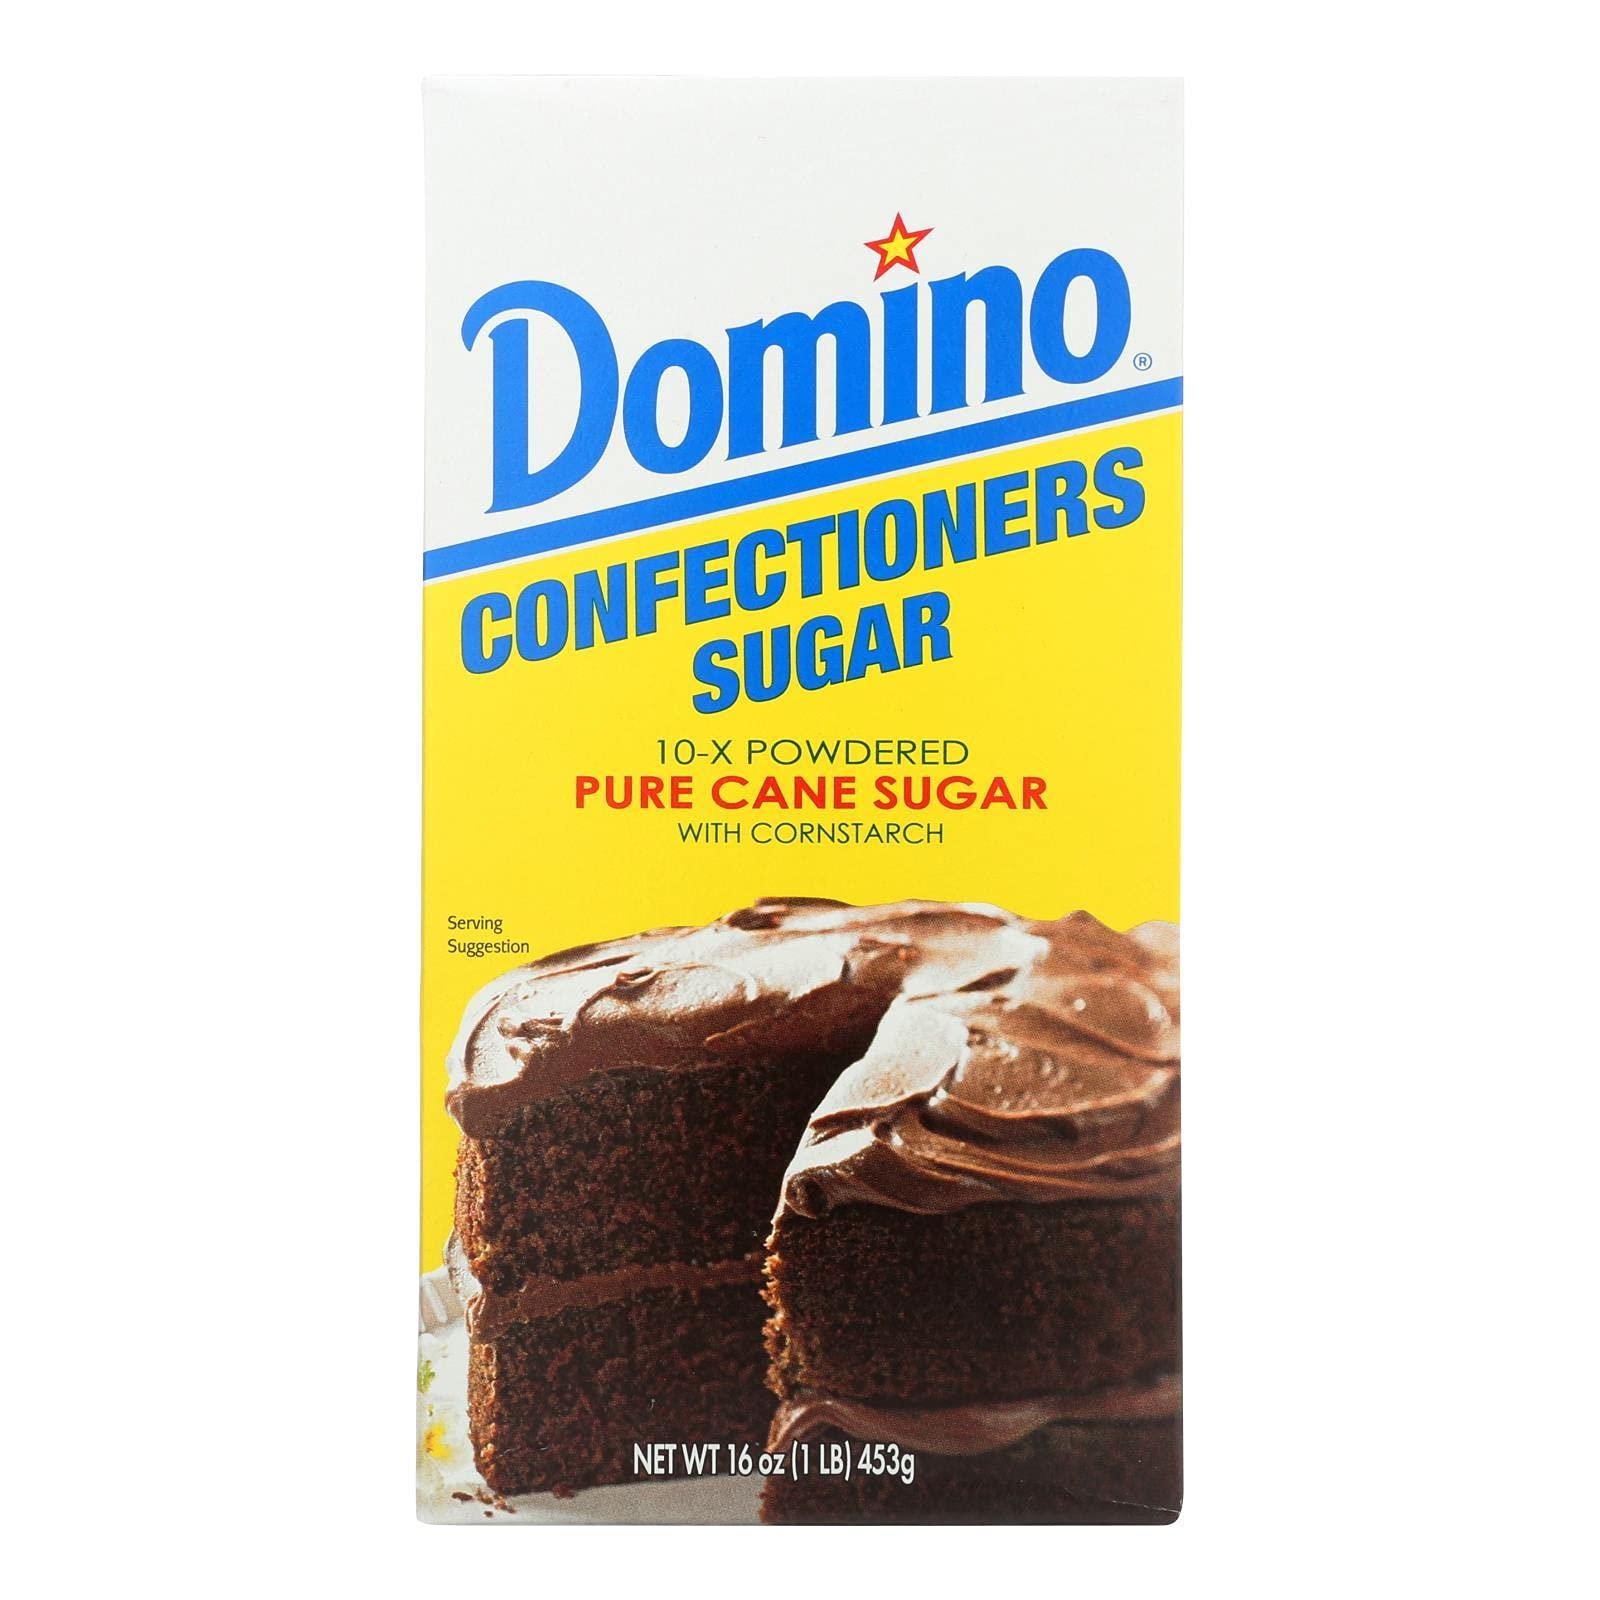
Item Name: Domino Sugar, Confectioners, 16-Ounce Boxes (Pack of 24)
Bullet Point 1: Pack of twenty four, 16 ounce box (total of 384 ounce)
Bullet Point 2: Exceptionally smooth texture
Bullet Point 3: Contains cornstarch to prevent caking
Value: 384.0
Unit: Ounce

Price: 41.205